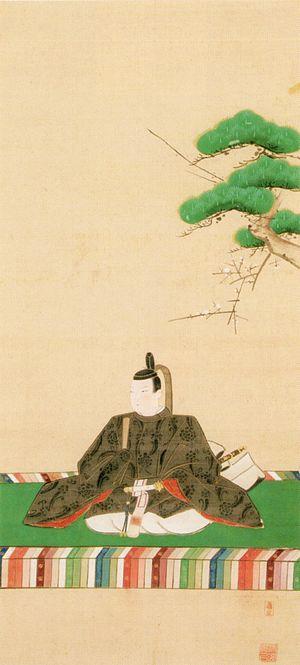
Maeda Munetoki est un daimyo du milieu de l'époque d'Edo à la tête du domaine de Kaga. D'abord connu sous le nom d'Inuchiyomaru, il hérite de la position de chef de famille en 1745, après la mort de son père, Yoshinori. Cependant, Munetoki lui-même ne vit pas longtemps et meurt en 1747 à l'âge de 21 ans. La position de daimyo du domaine de Kaga passe à son frère cadet Shigehiro.